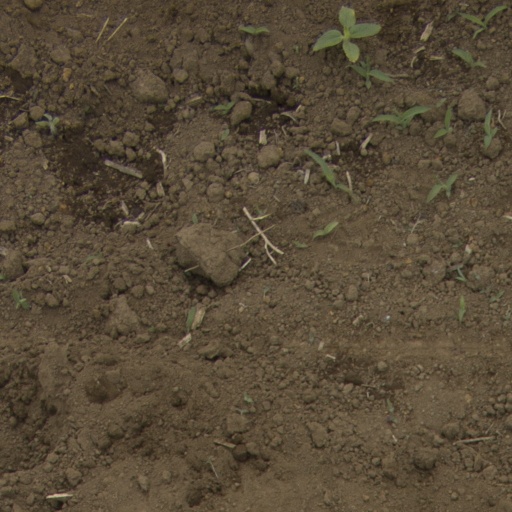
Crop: Jerusalem artichoke